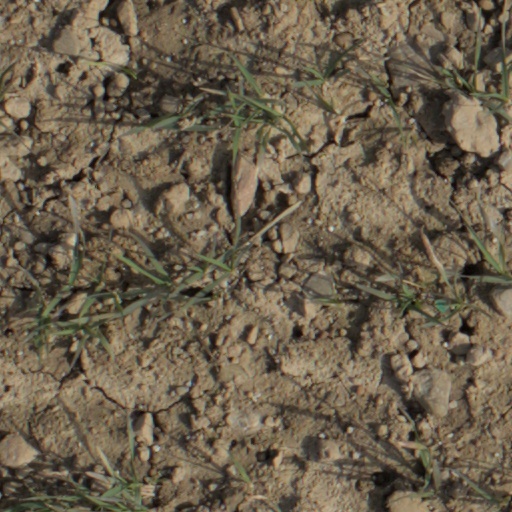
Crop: wheat